The Battle Cry of Peace

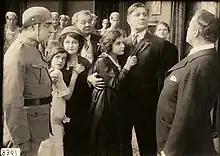
John Harrison (Charles Richman) and Virginia Vandergriff (Norma Talmadge) face enemy leader Emanon (L. Rogers Lytton) while Virginia's mother and sister fearfully view an enemy soldier in "The Battle Cry of Peace".

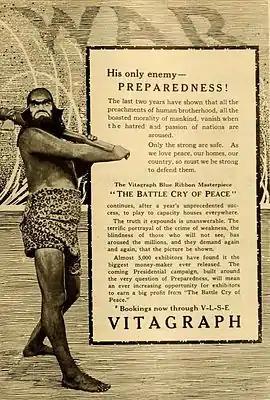
Advertisement in "The Moving Picture World" (1916)

The Battle Cry of Peace is a 1915 American silent war film directed by Wilfrid North and J. Stuart Blackton, one of the founders of Vitagraph Company of America who also wrote the scenario. The film is based on the book "Defenseless America", by Hudson Maxim, and was distributed by V-L-S-E, Incorporated. The film stars Charles Richman, L. Rogers Lytton, and James W. Morrison.